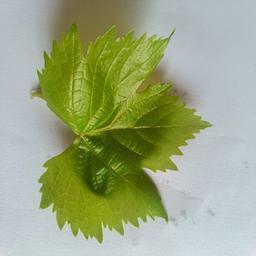
Label: Healthy Leaves